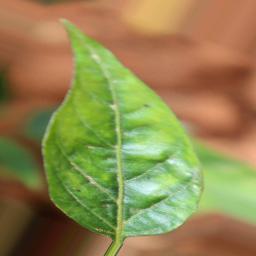
Label: mites_and_trips